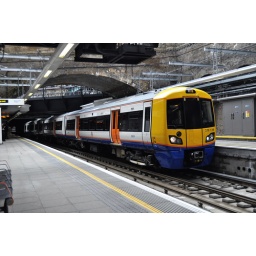
London Overground 378 139 seen in Whitechapel Station. The low bridge just above the train behind the arch carries the Underground.